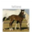
Label: horse